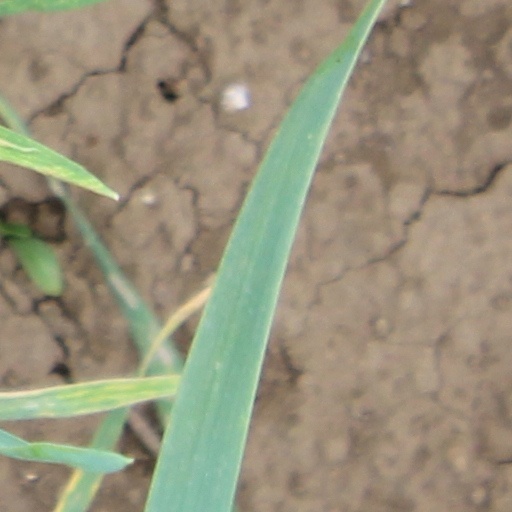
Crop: wheat